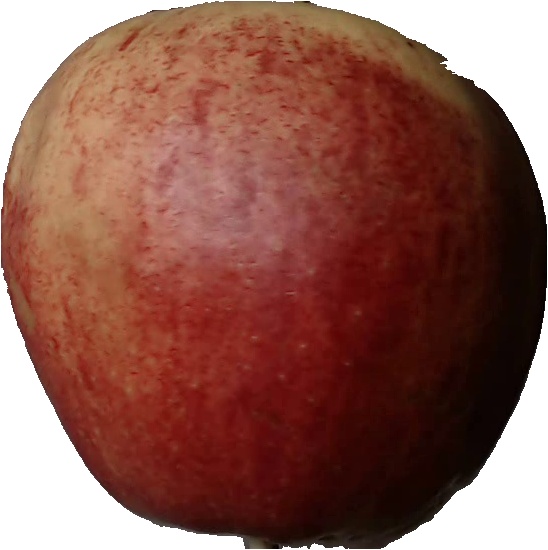
Label: apple_red_3